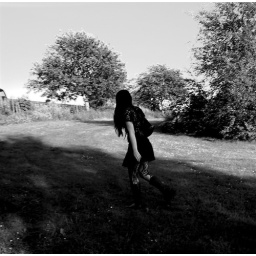
A girl walking home all alone in Stavanger, Norway.